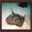
Label: ray